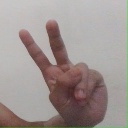
अक्षर: ऐ